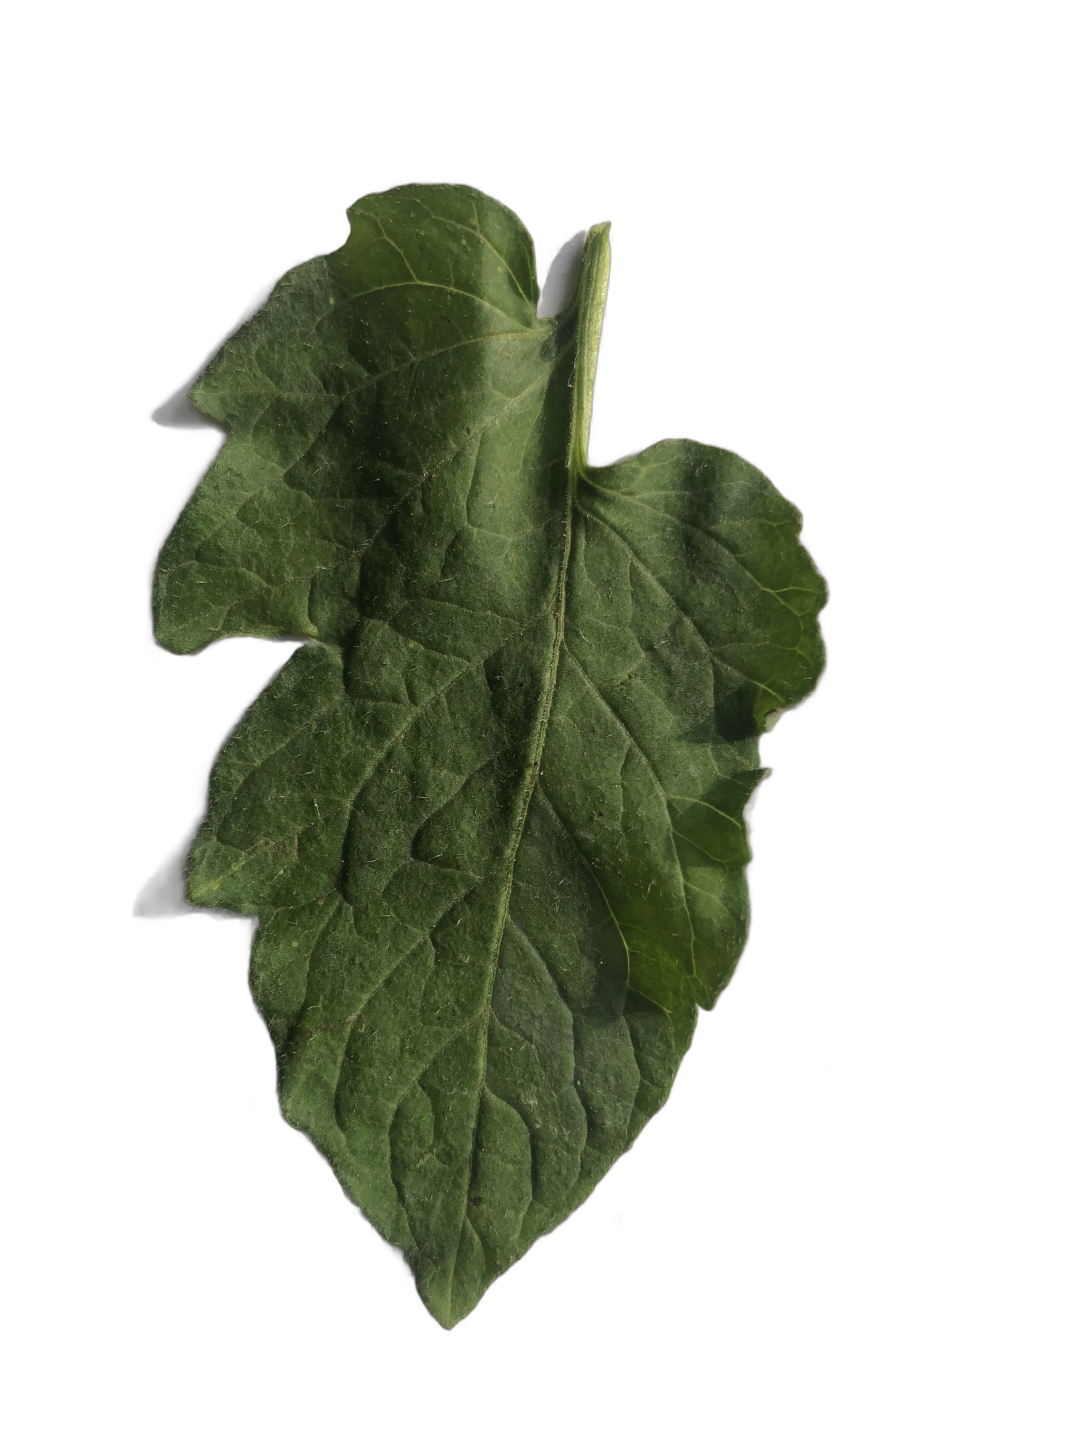
Crop: Tomato
Label: Healthy